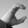
ASL letter: C